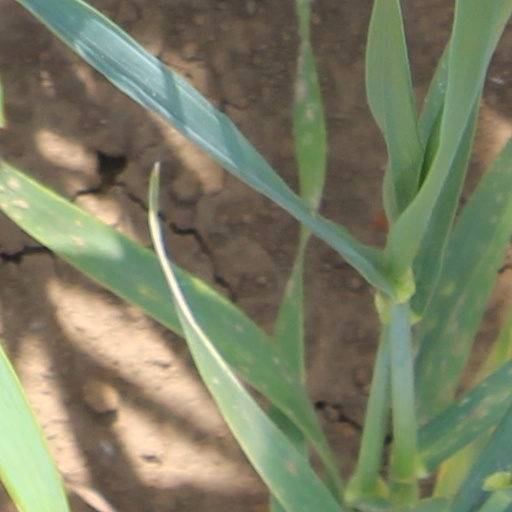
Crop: wheat